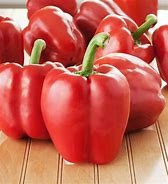
Label: capsicum